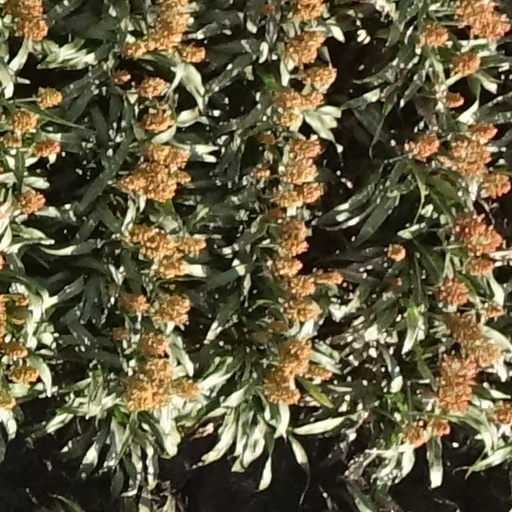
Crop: sorghum